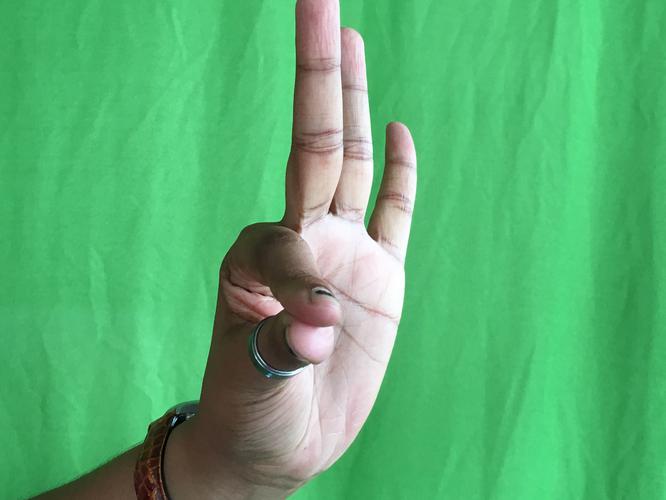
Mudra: Hamsasyam
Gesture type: single_hand